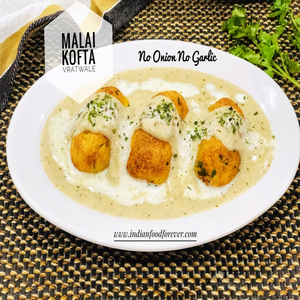
Dish: kofta